Sexual abstinence

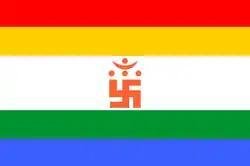
Green colour in the Jain flag stands for "brahmacharya"

"Brahmacharya" is one of the five major vows prescribed for the "śrāvakā" (layman) and ascetics in Jainism. For those Jains who adopt the path of monks, celibacy in action, words and thoughts is expected. For lay Jains who are married, the virtue of "brahmacharya" requires remaining sexually faithful to one's chosen partner (fidelity). For lay Jains who are unmarried, chaste living requires Jains to avoid sex before marriage.